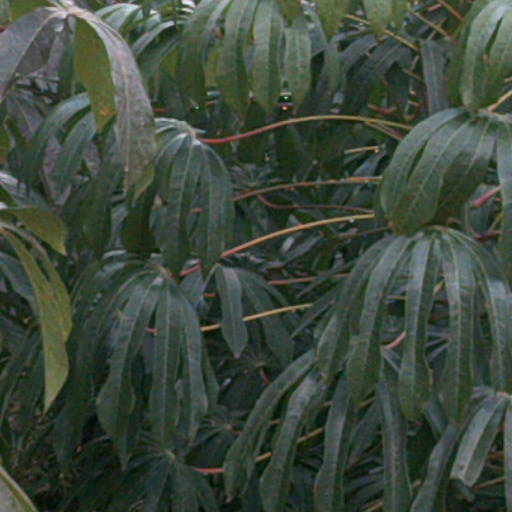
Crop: cassava